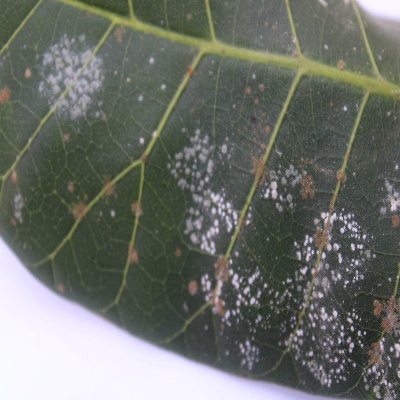
Crop: Cashew
Condition: red rust